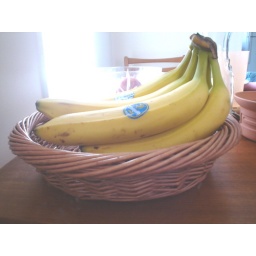
Lovely fruit basket (these bananas are models, I guess) This in excellent condition. E-mail if you need more pictures.